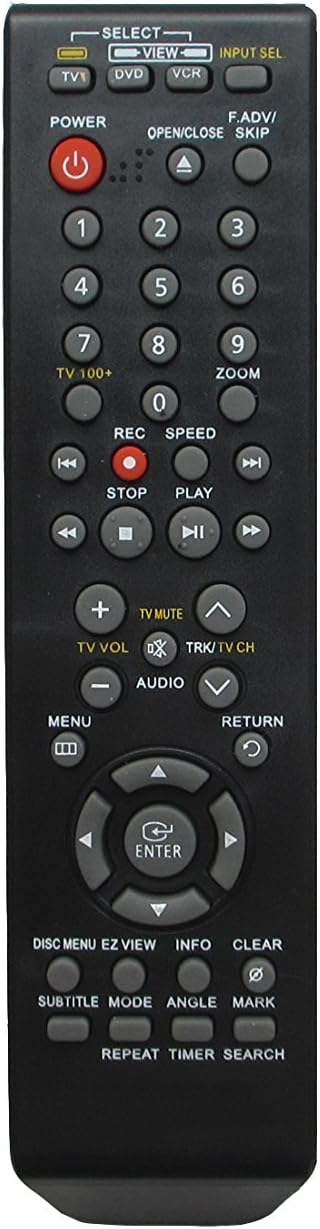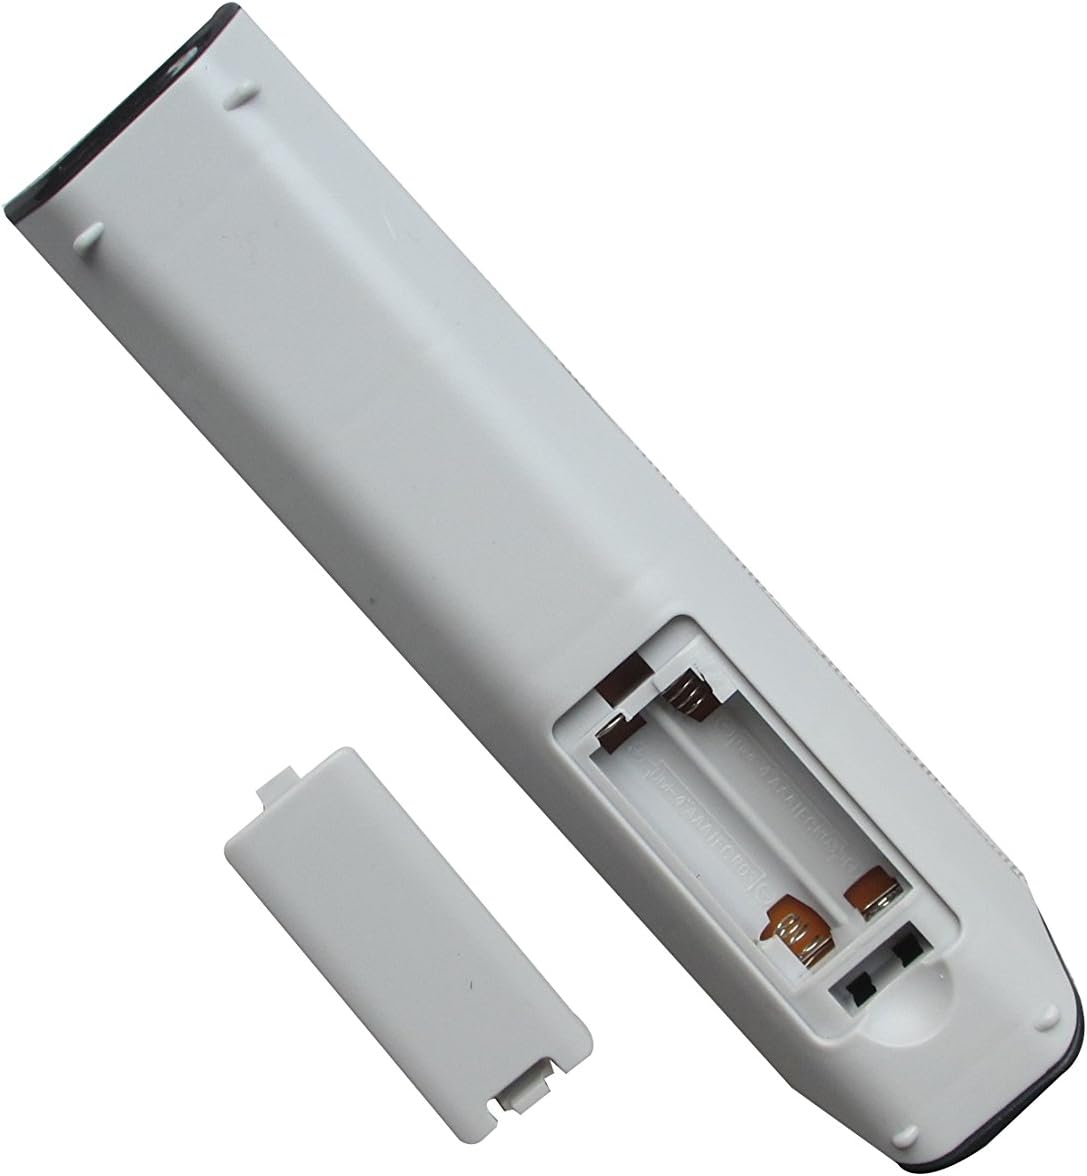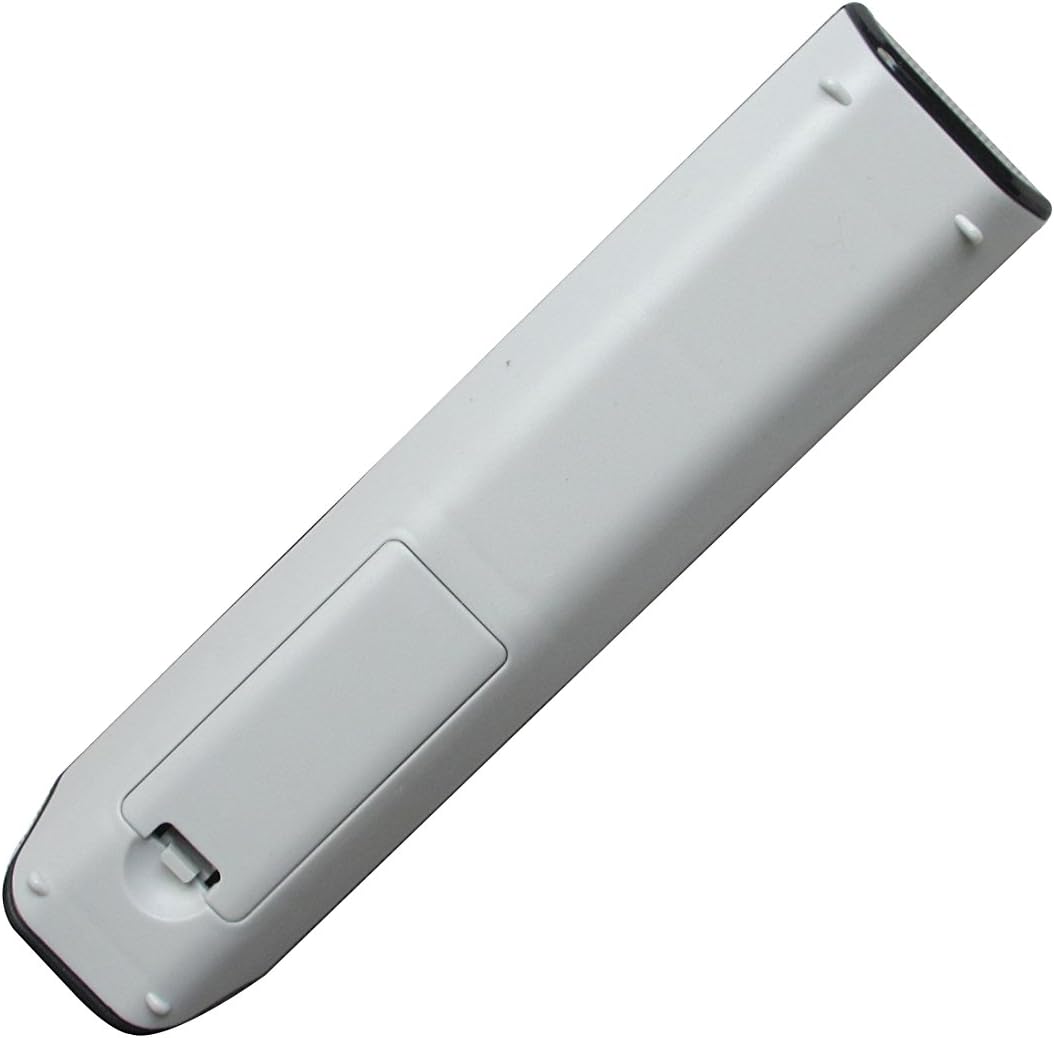
Remote Control for Samsung AK59-00080B DVD-V5600 DVD-V5650 DVD-V5650B DVD-V5700 DVD-V9800/XAA AK59-00008X AK59-00008A DVD VCR Combo Player Recorder
Category: All Electronics
The Replacement you will receive is shown in the Picture  No instructions included DON'T BUY If your model is not Include in our title
Features: Replacement,PLEASE NOTE - Replacement item may not work with all functions as original | Make sure our remote match with the model no of your unit | Pictures only for reference | Coming without batteries and manual | Easy to use